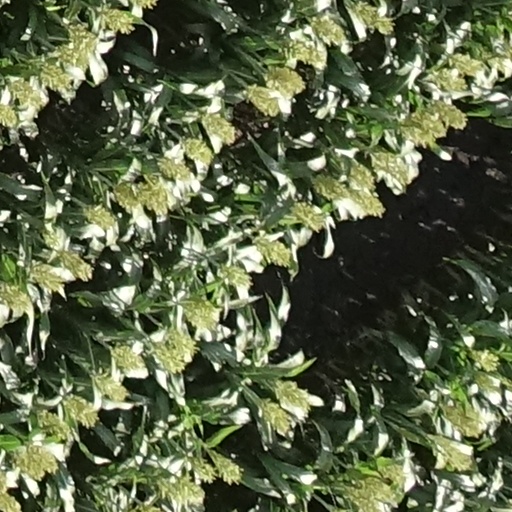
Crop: sorghum